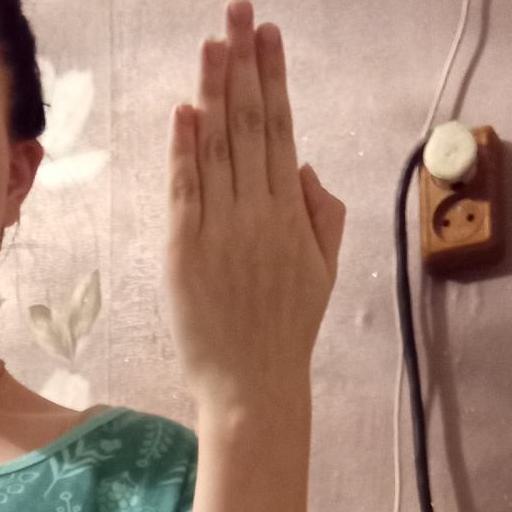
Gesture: stop_inverted